Dame Pattie

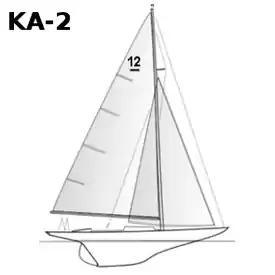

Dame Pattie is an International 12-metre class racing yacht built for the America's Cup challenge series in 1967. She was designed by Warwick Hood and built by W.H. Barnett in New South Wales, Australia.